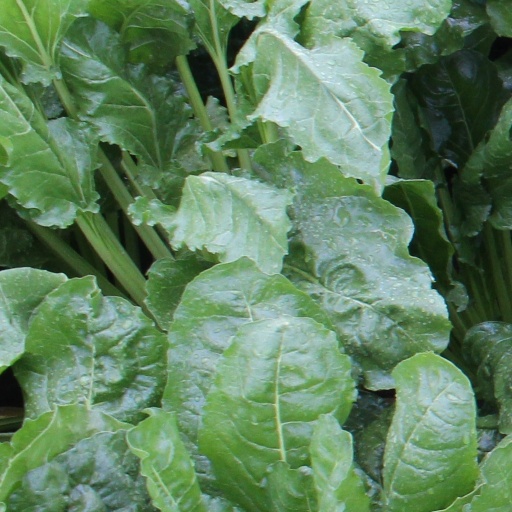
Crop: sugar beet